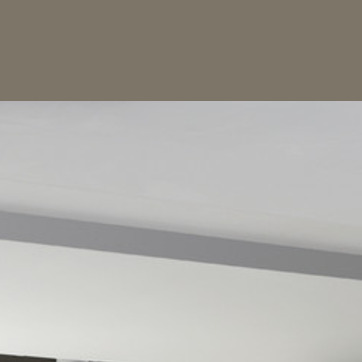
Material: painted